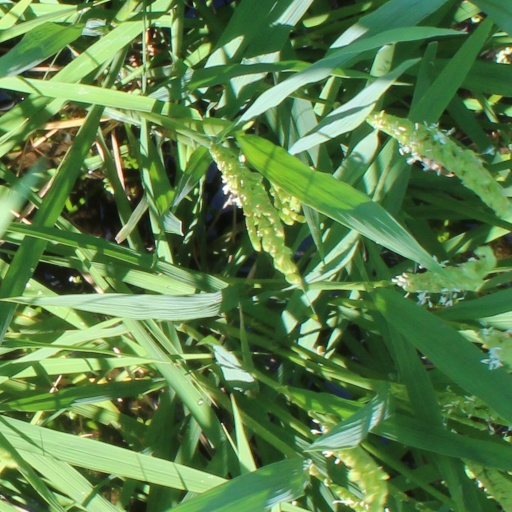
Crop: rice